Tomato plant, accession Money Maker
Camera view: horizontal (90 deg, fisheye); turntable rotation: 150 degrees
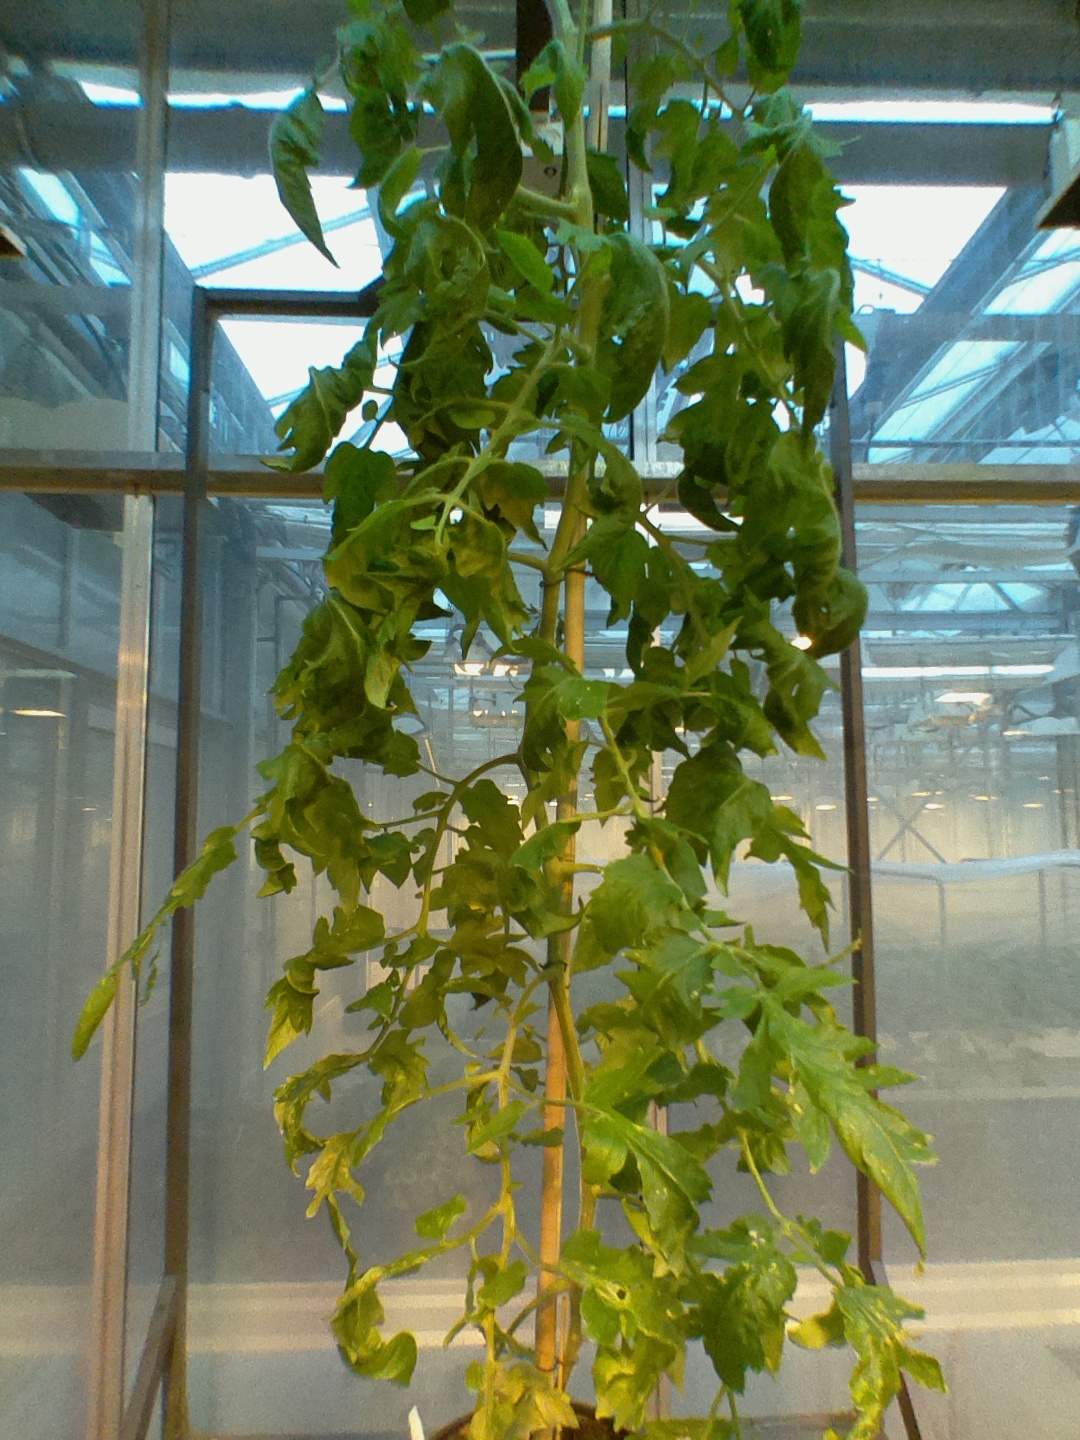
BBCH growth stage 70: Fruits at the main stem or branches visibles